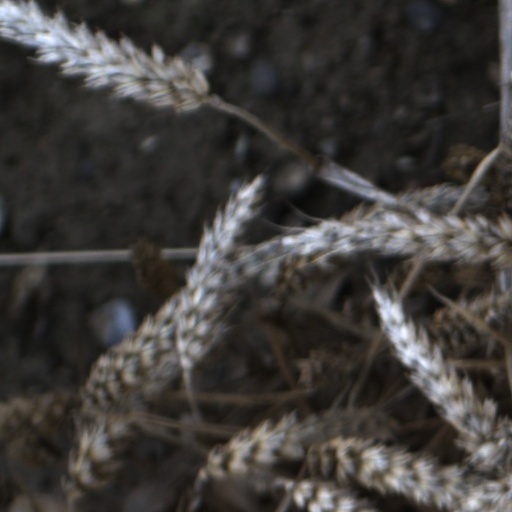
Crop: wheat